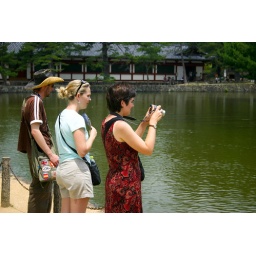
Damien, Heather, and Ana watching the fish and turtles in the pond at Nara